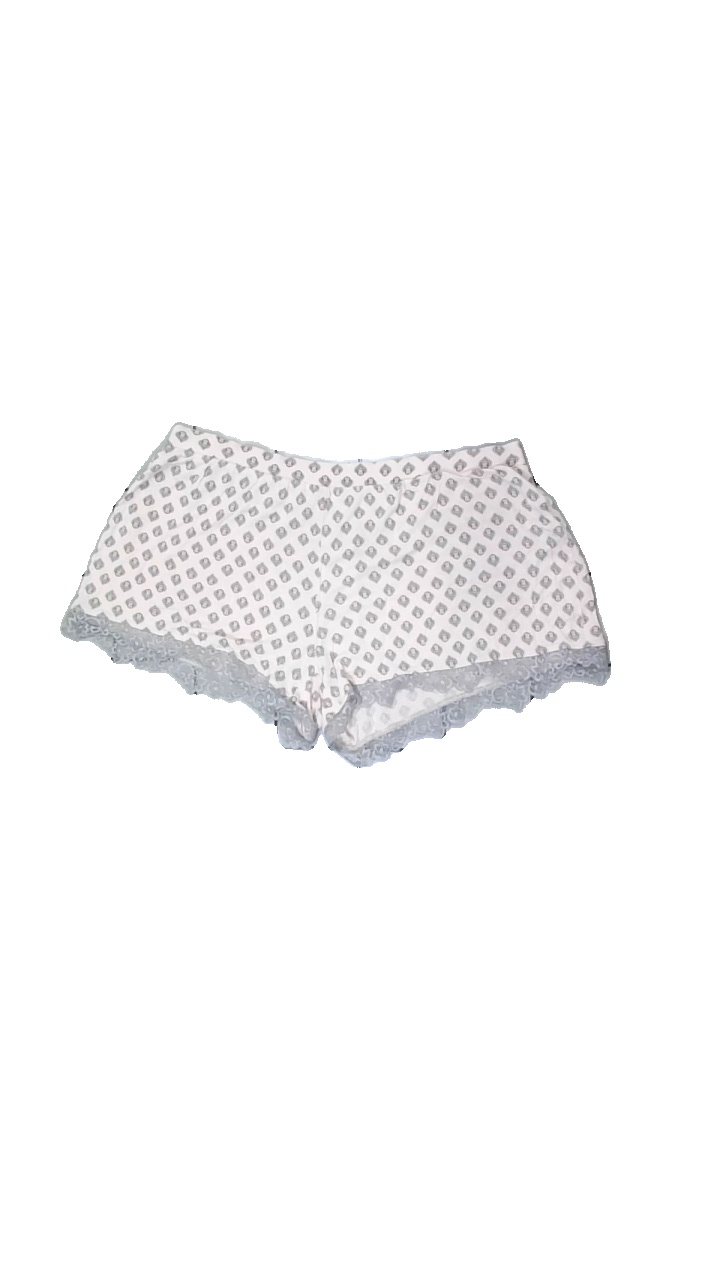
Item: Pajamas (Ladies)
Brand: Hunkemöller
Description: rosa prickiga pyjamas shorts med spets nedtill
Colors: Pink, Black
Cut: Regular
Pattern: Dots
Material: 100% viscose
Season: All
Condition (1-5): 3
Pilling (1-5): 3
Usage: Export
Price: <50